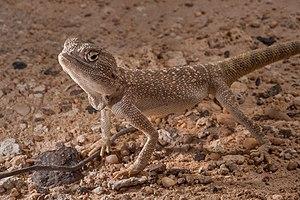
Trapelus flavimaculatus est une espèce de sauriens de la famille des Agamidae.